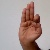
The image shows a hand gesture representing the letter 'F' in Indian Sign Language.